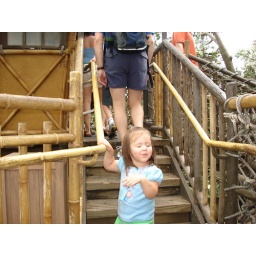
in the tree house with dad